Cyrus McCormick Farm

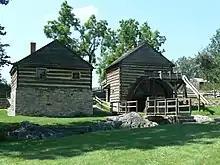
View from southeast: blacksmith shop at left, grist mill at right. The blacksmith shop was where McCormick built his reaper.

The farm originally covered 532 acres, with buildings centered on a total of 5 acres. On the farm eight of the nine original buildings are still standing. Many have been renovated since the farm was created in 1822 by Robert McCormick (1780–1846).